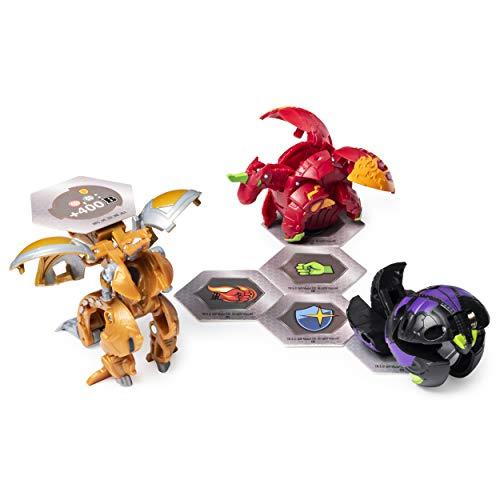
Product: Bakugan Starter Pack 3-Pack, Aurelus Dragonoid, Collectible Action Figures, for Ages 6 and Up
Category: Toys & Games | Toy Figures & Playsets | Action Figures
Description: The Bakugan Starter Pack is a great gift for kids aged 6 and up.
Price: $19.99
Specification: ProductDimensions:2.5x8x10inches|ItemWeight:6.1ounces|ShippingWeight:6.1ounces(Viewshippingratesandpolicies)|ASIN:B07GTRC1HB|Itemmodelnumber:20109060-6053100|Manufacturerrecommendedage:6-8years